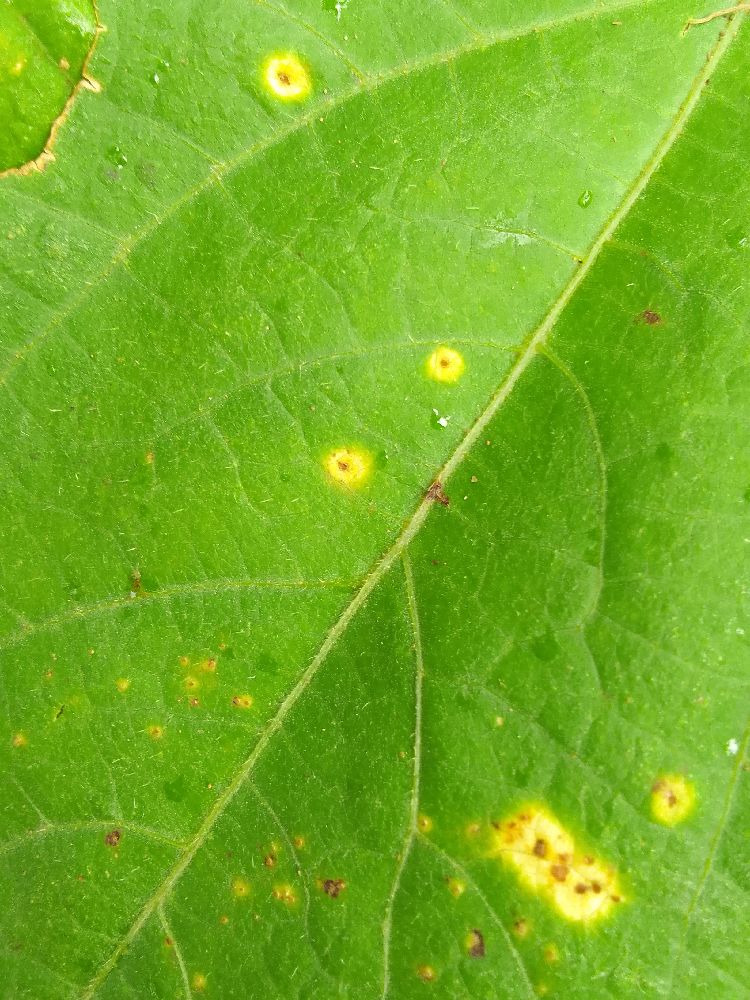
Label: rust